Yellow Creek massacre

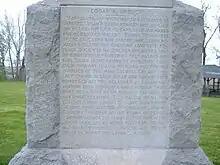
Logan's Lament

When Alexander McKee heard news of Cresap's first two attacks, he sent an urgent message to cease any further hostilities. He also invited Native American chiefs to Fort Pitt for a council to avoid a war. The day after the massacre, Virginian and Pennsylvanian settlers poured in at Fort Pitt. Commandant John Connolly called up the militia, and confiscated trade guns to arm it. He also put all inhabitants to work repairing the neglected fort.